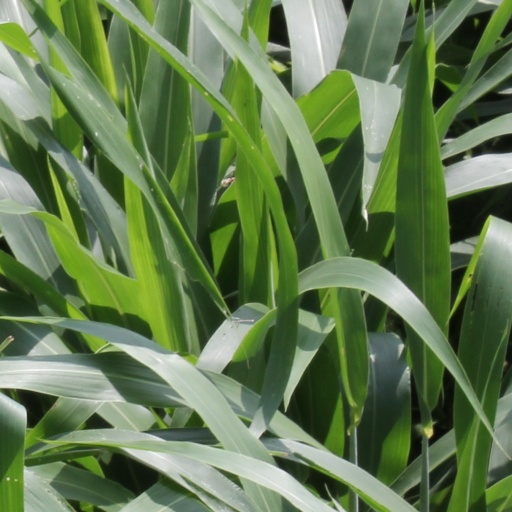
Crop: sorghum